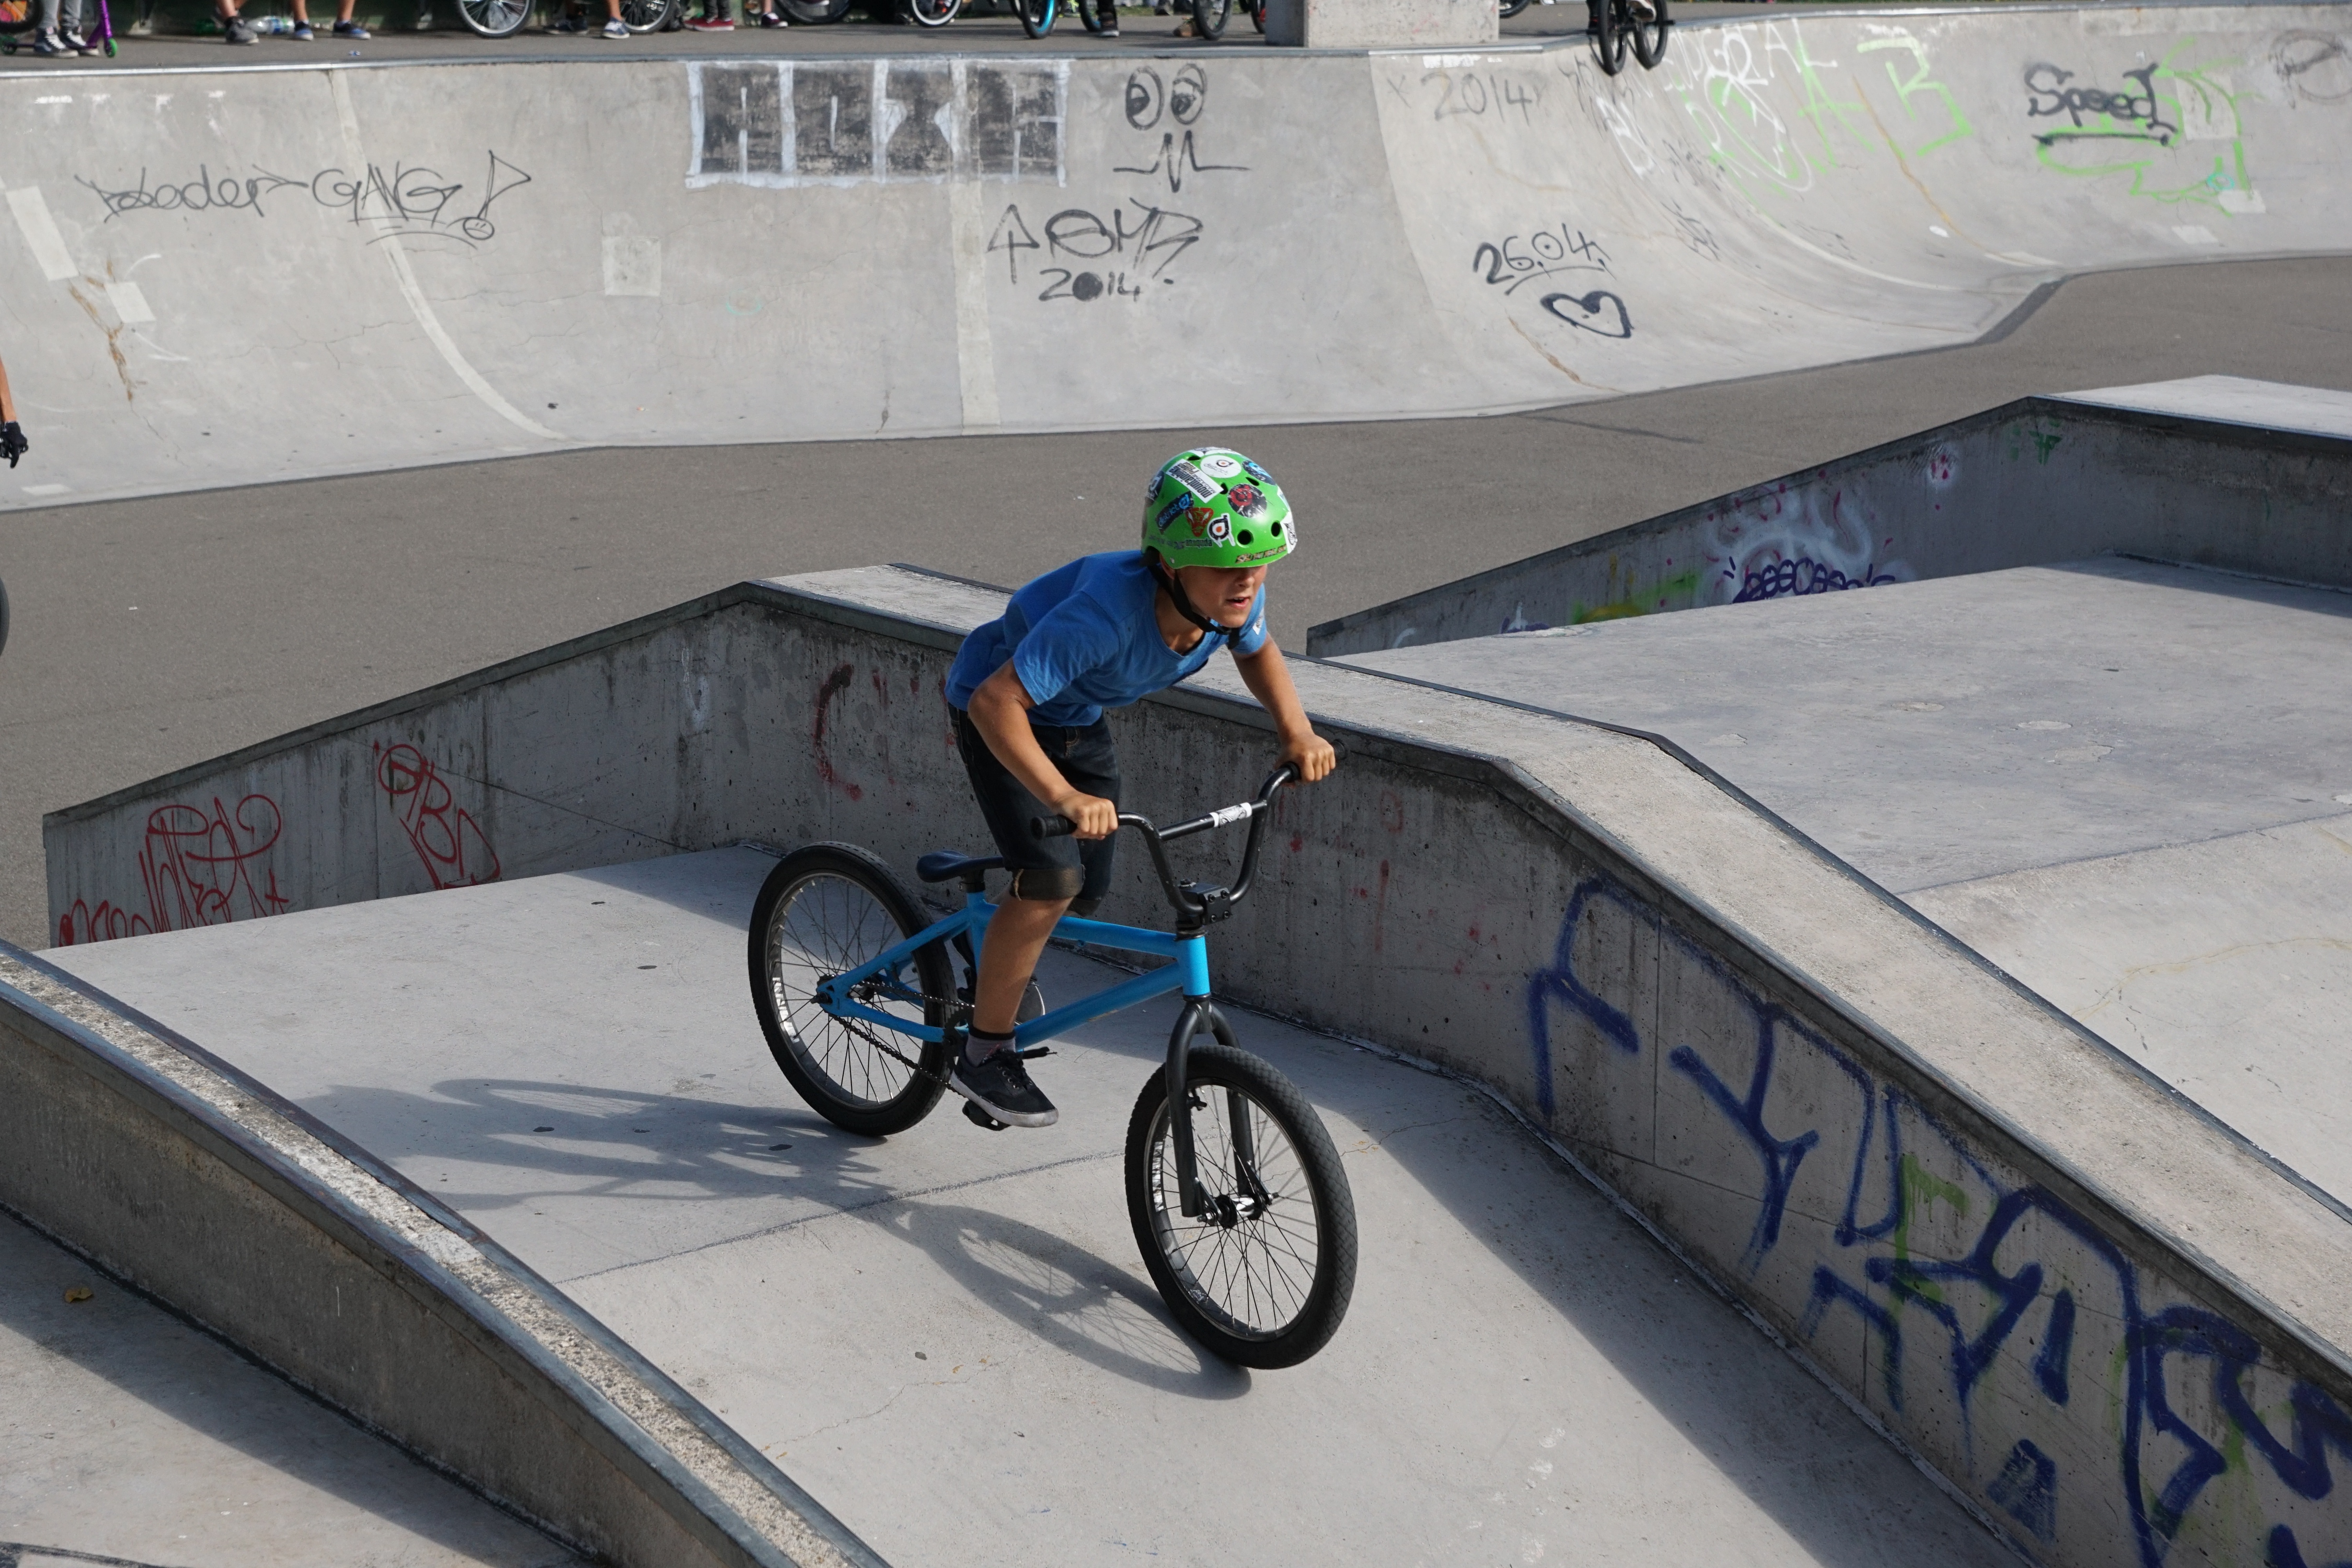
sport, wheel, boy, bicycle, bike, train, vehicle, drive, extreme sport, cycle, sports equipment, bmx, competition, fun, happiness, sports, joy, germany, championship, spectacular, benefit from, two wheeled vehicle, extremely, tuttlingen, frohsinn, kurzweil, cycle sport, bicycle motocross, bmx bike, freestyle bmx, bmx racing, amusement and entertainment